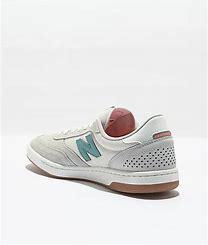
Brand: New
Model: Balance New Balance Numeric 440